Hajji Ebrahim Shirazi

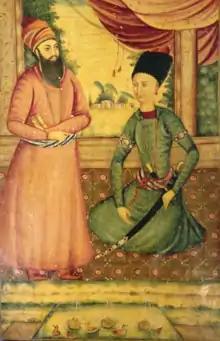
Ebrahim and Agha Mohammad Khan

At the end of 1791, Lotf Ali Khan with 3,000 men went to Shiraz from Kazerun and besieged the city. The leaders of Shiraz expected another member of the Zand dynasty would be enthroned after the removal of Lotf Ali Khan and since this was no longer possible, they intended to ally with Lotf Ali and open the gates. Aware of this, Ebrahim invited the tribal forces to receive their monthly salary then disarmed them and drove them out of the city. These forces, numbering 3,000, joined Lotf Ali Khan outside the city. Because they were unarmed, however, they were not very effective. Lotf Ali Khan besieged the city; his situation outside the city became more stable because he dominated almost all the suburbs of Shiraz. Lotf Ali tried to negotiate with Ebrahim and tried to persuade him to surrender the city and seek refuge with the Ottoman Empire or the Mughal Empire with his family but Ebrahim rejected the offer.